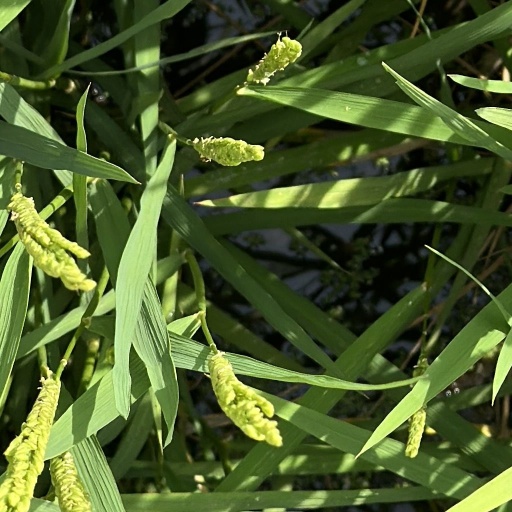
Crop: rice